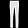
Label: Trouser